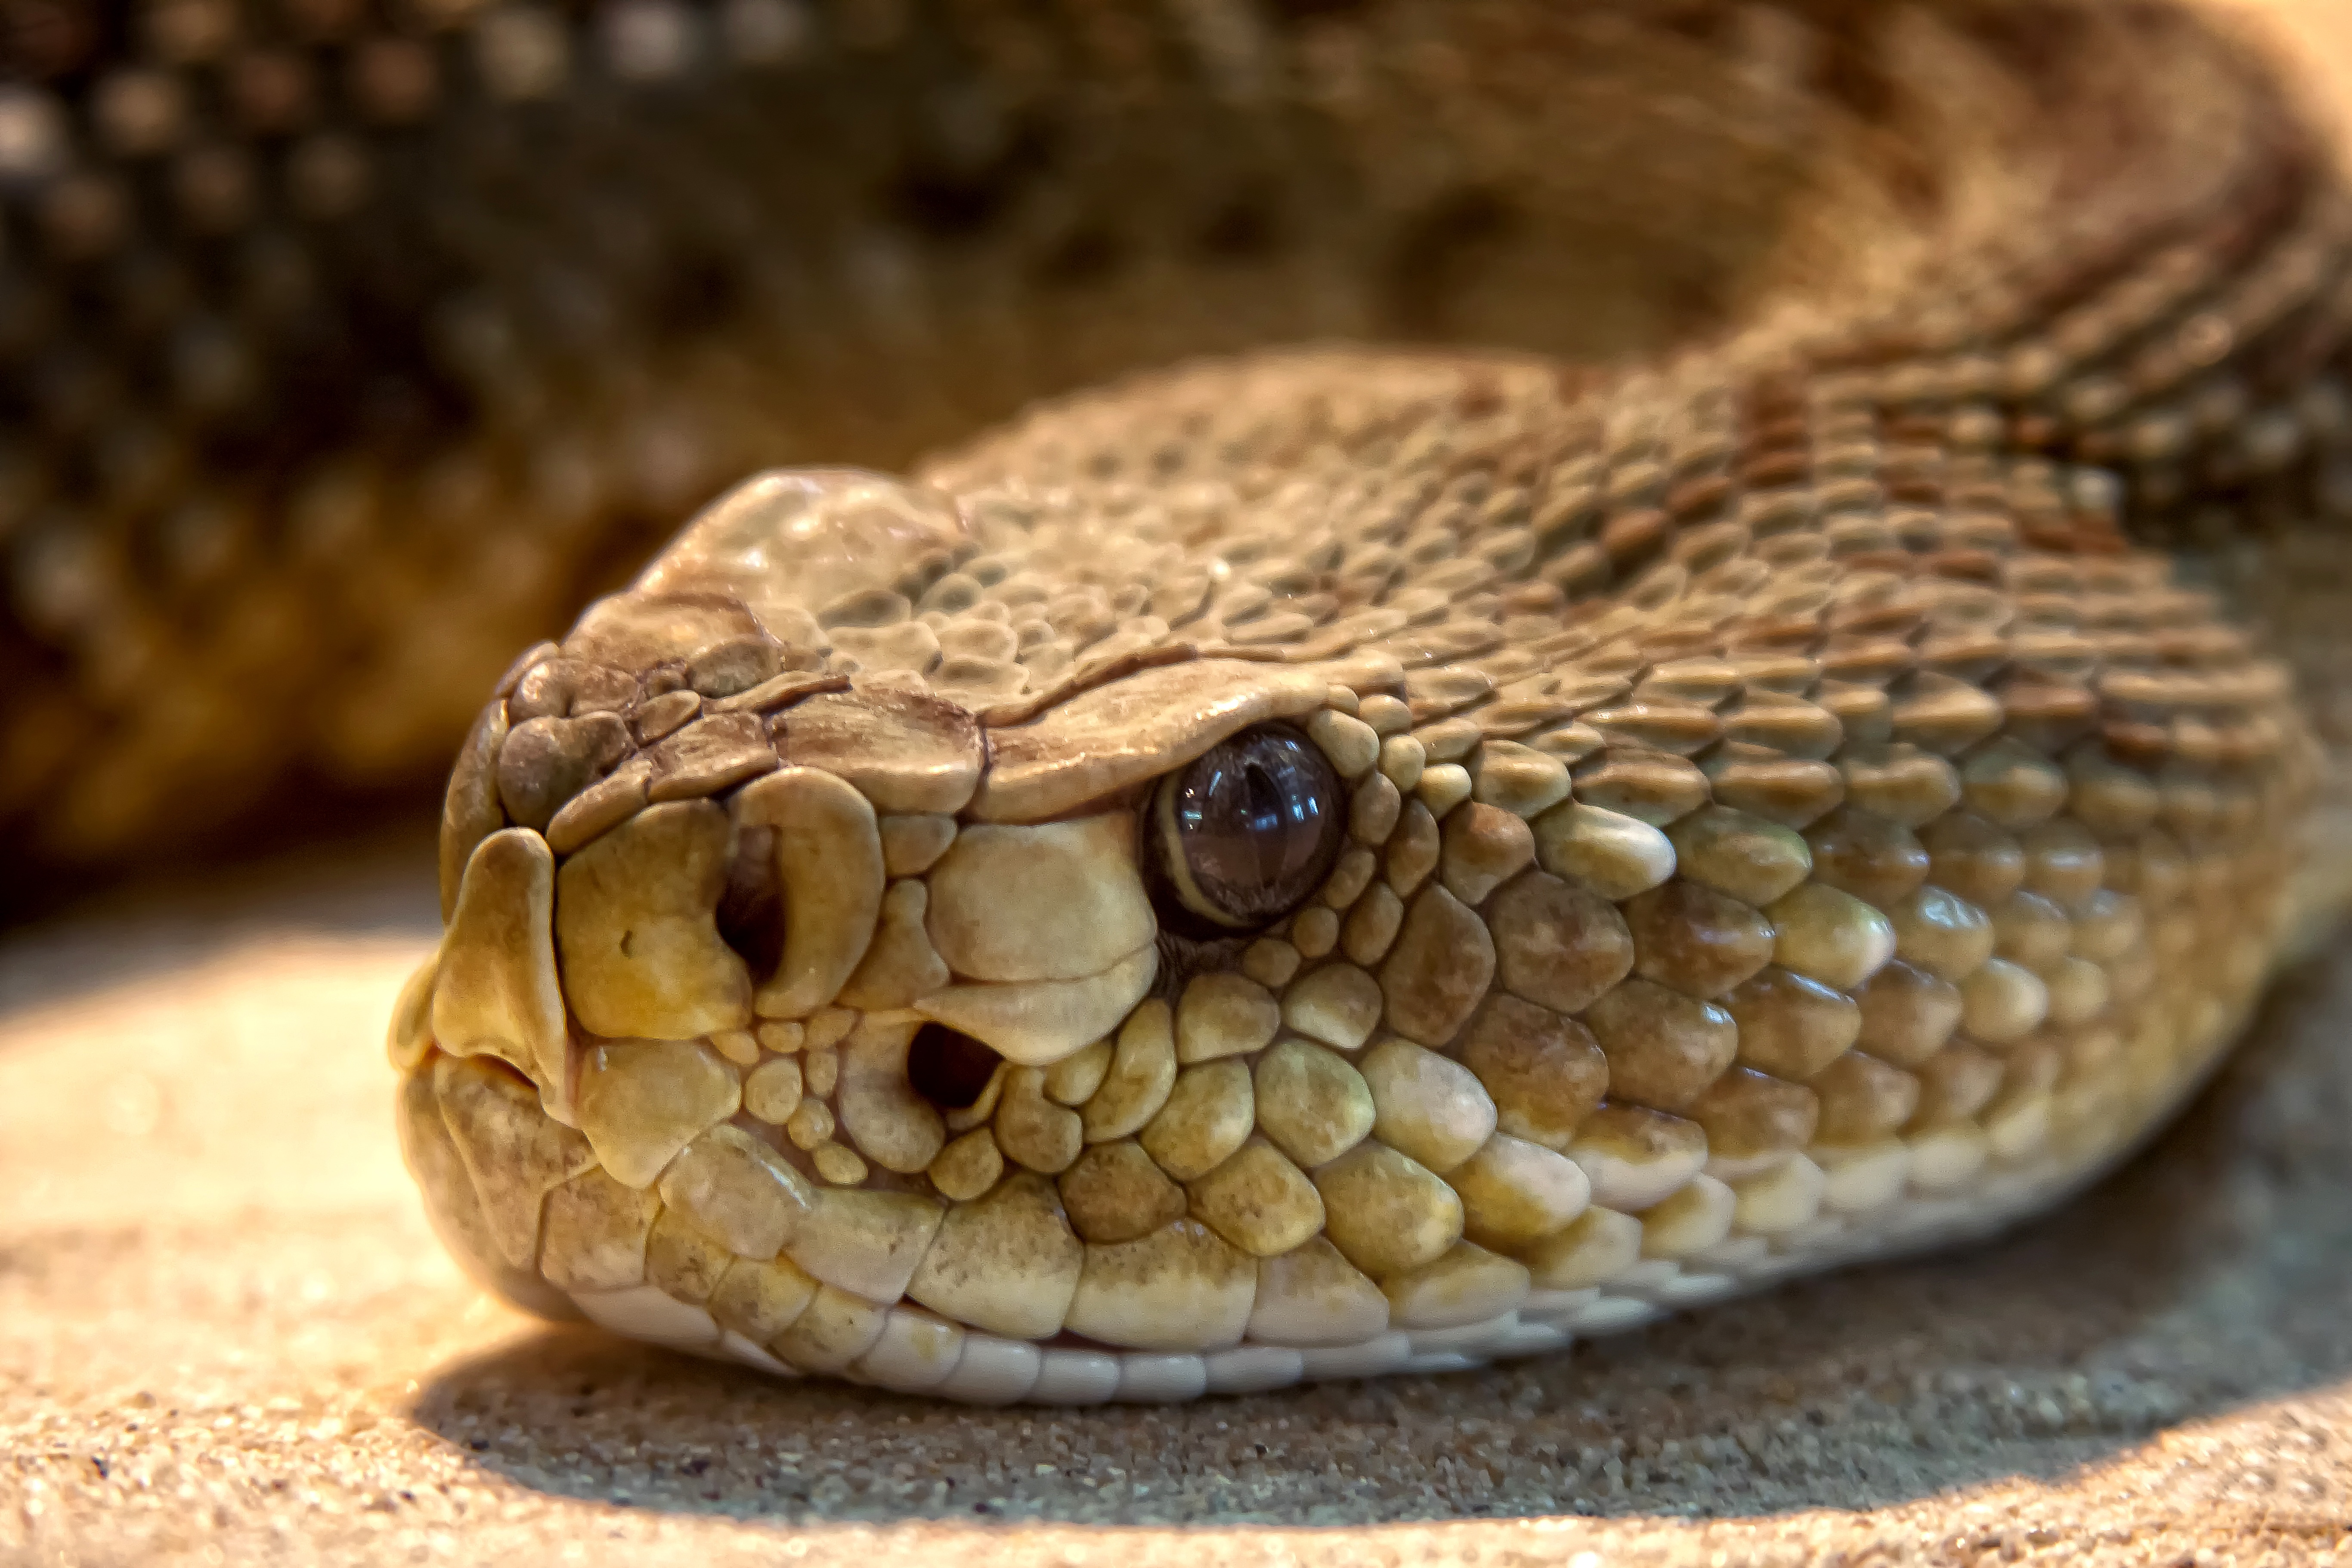
animal, dry, wildlife, gift, macro, reptile, fauna, close up, camouflage, head, toxic, snake, rattlesnake, vertebrate, creature, terrarium, risk, dangerous, evil, serpent, rattle, viper, venomous snake, snake venom, colubridae, sidewinder, eastern diamondback rattlesnake, boa constrictor, scaled reptile, boas, hognose snake, crotalus mitchellii